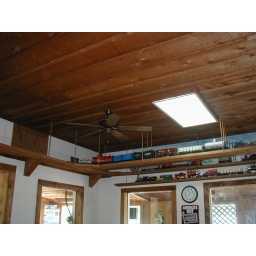
model train running near ceiling